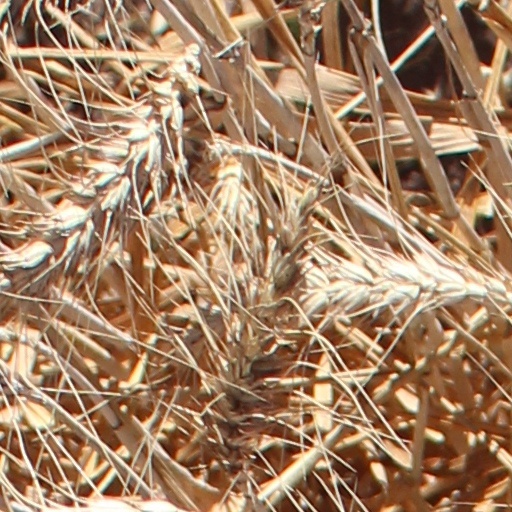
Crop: wheat